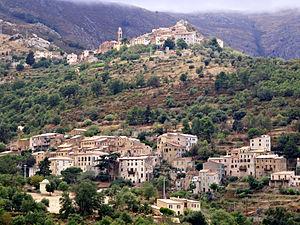
Ville-di-Paraso, Balagne (Corse) - Vue du village dominé par celui de Speloncato
Ville-di-Paraso est une commune française située dans la circonscription départementale de la Haute-Corse et le territoire de la collectivité de Corse. Le village appartient à la piève de Tuani, en Balagne.